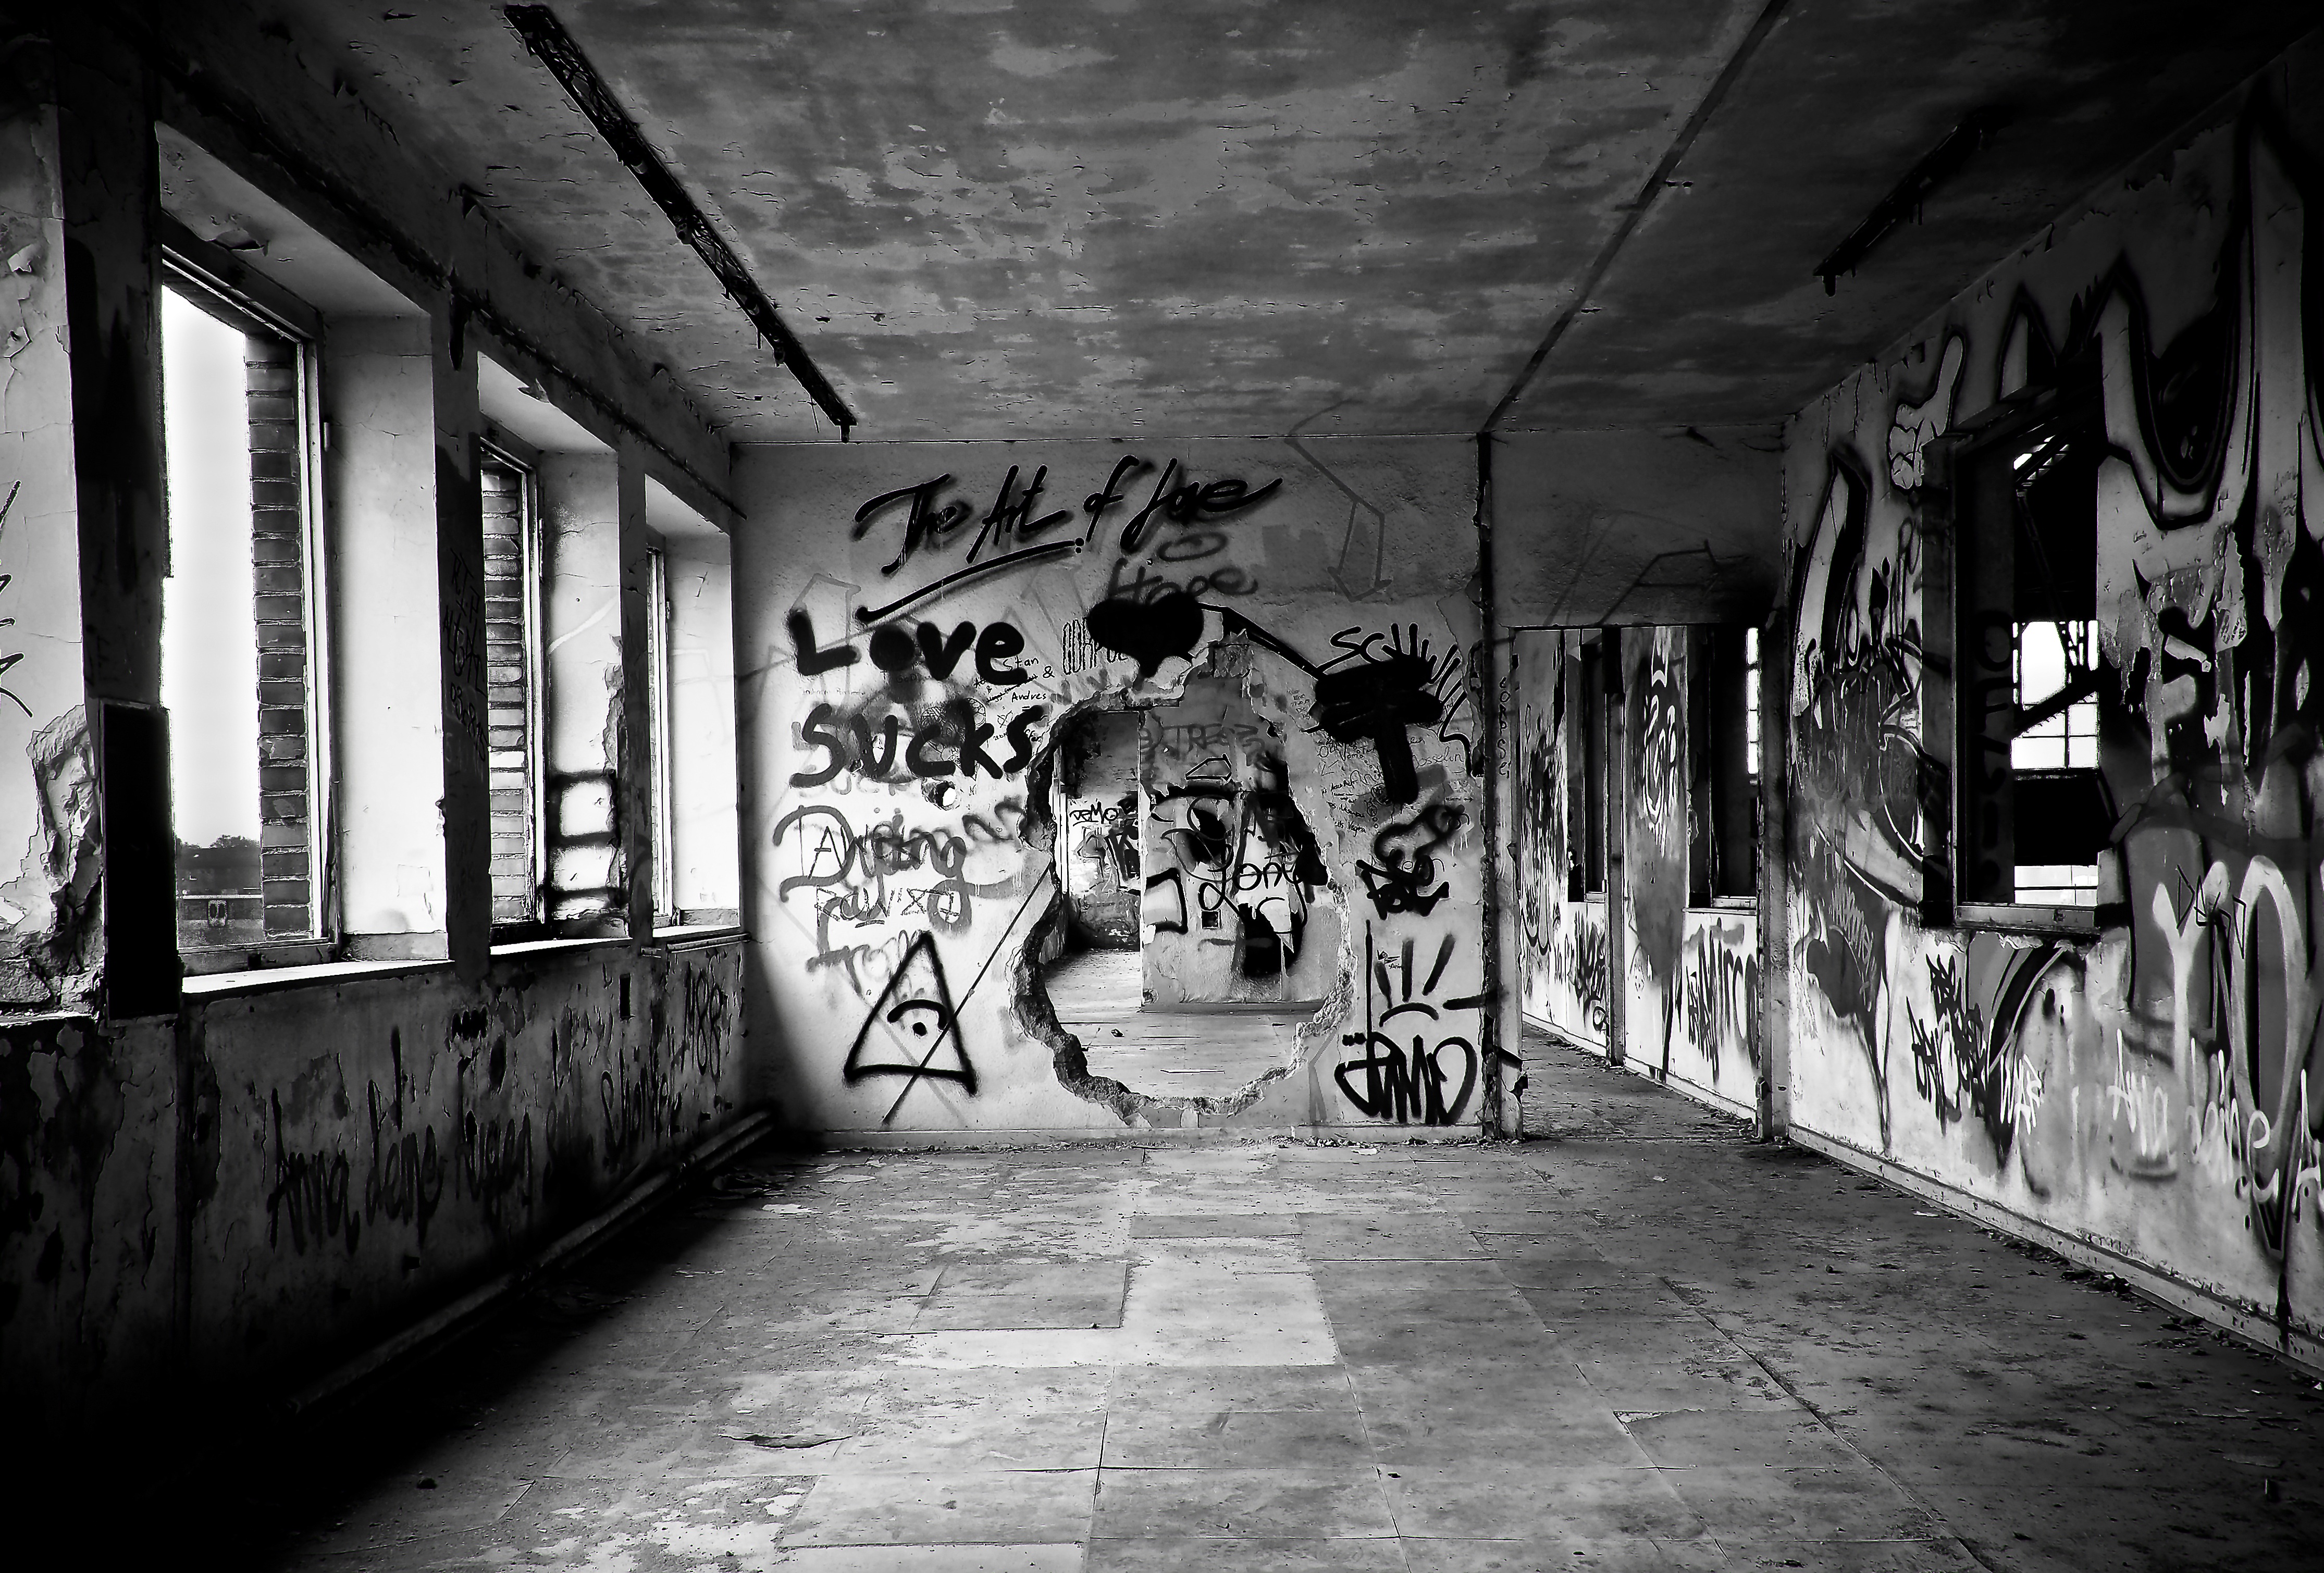
light, black and white, architecture, road, white, street, photography, floor, window, building, alley, train, broken, abandoned, darkness, decay, ruin, black, monochrome, old building, graffiti, black white, weathered, warehouse, art, transience, temple, neglected, dilapidated, photograph, snapshot, weird, railway station, past, forget, transient, leave, stainless, lost places, pforphoto, break up, factory building, lapsed, old factory, ailing, old factory hall, run down, unused, finiteness, passed, void hall, railway depot, train hall, goods station, urban area, monochrome photography, film noir, office spaces, wall breakthrough